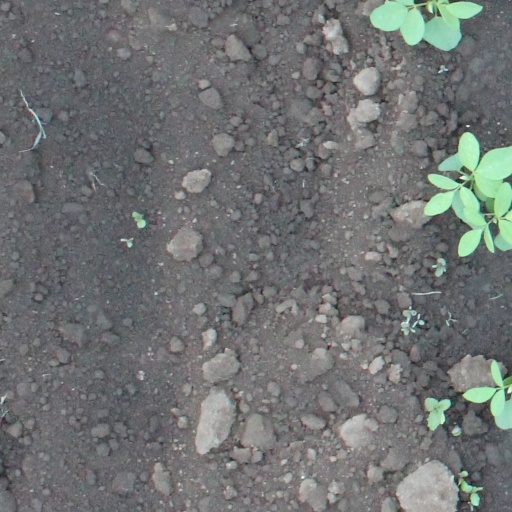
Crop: soybean